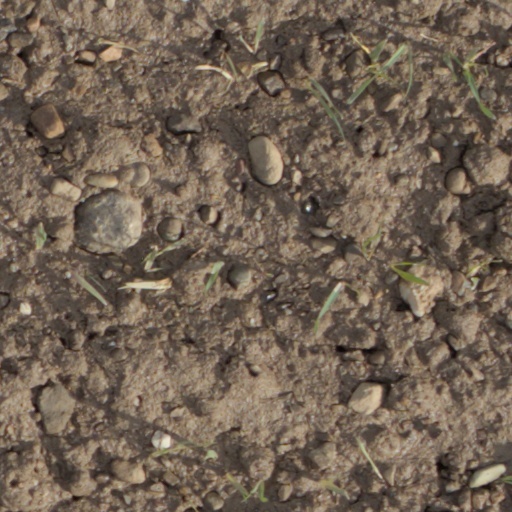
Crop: wheat